The Return (Aldrin and Barnes novel)

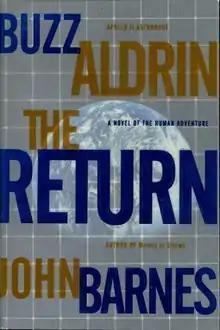
First edition cover

The Return is a 2000 novel written by American astronaut Buzz Aldrin and American science fiction writer John Barnes. The book details a fictional account of the future of space travel, specifically space tourism. Although set in the near future, it now seems somewhat dated as events that happened shortly after its release, such as the "Columbia" disaster and recent space tourism advances such as SpaceShipOne and Virgin Galactic, are not included. Most of the corporations within the novel have fictional names; however, it is often quite clear that they are references to real corporations such as Boeing, Lockheed Martin, and Nike. Overall, the book heavily supports the view that tourism is needed to drive the space industry.